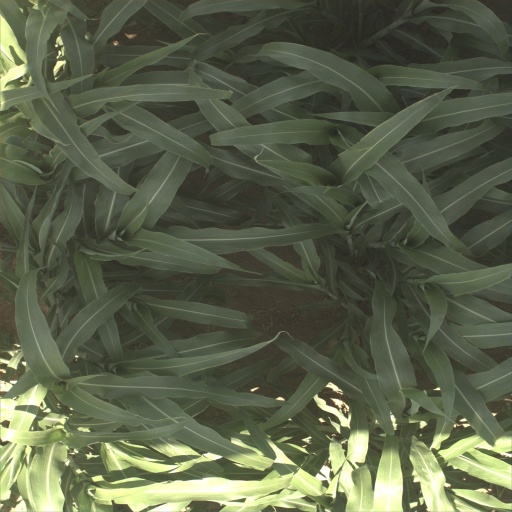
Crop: sorghum